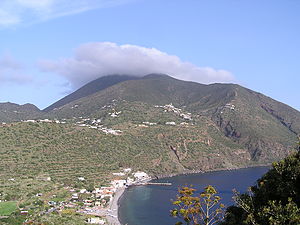
Filicudi
Monte Fossa delle Felci
Filicudi er en af de syv øer i øgruppen Æoliske øer, nord for Sicilien. Øen har et areal på 9,7 km² og har ca. 250 indbyggere. Øen er af vulkansk oprindelse, og det højeste punkt, Monte Fossa delle Felci, 774 m., er en udslukt vulkan. Øen har tre små byer, Filicudi Porto, Pecorini Mare og Valdichiesa. Byerne er forbundet med asfalterede veje og på resten af øen kan man komme rundt på stier, bl.a. til den nu forladte landsby, Zucco Grande. Der er på øen foretaget arkæologiske udgravninger, hvor der er fundet rester af en landsby fra perioden 1700-1300 f.Kr. På øen dyrkes der kapers og figner, og om sommeren er der desuden turisme.